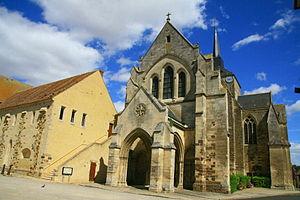
Église Saint-Hippolyte de Vivoin, Sarthe, Pays de la Loire, France
Le prieuré de Vivoin est un ancien monastère situé dans la Sarthe. L'église priorale, devenue église paroissiale, est dédiée à saint Hippolyte et est classée au titre des Monuments historiques, tandis que les vestiges du prieuré sont inscrits.
Cet article recense les monuments historiques de France classés en 1840, la première protection de ce type dans le pays.
Cet article recense les monuments historiques de l'arrondissement de Mamers, dans le département de la Sarthe, en France.